Panic of 1907

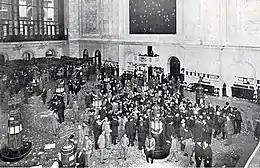
Floor of the New York Stock Exchange ("pictured in 1908")

Morgan summoned the presidents of the city's banks to his office. They started to arrive at 2 p.m.; Morgan informed them that as many as 50 stock exchange houses would fail unless $25 million was raised in 10 minutes. By 2:16 p.m., 14 bank presidents had pledged $23.6 million to keep the stock exchange afloat. The money reached the market at 2:30 p.m., in time to finish the day's trading, and by the 3 o'clock market close, $19 million had been loaned out. Disaster was averted. Morgan usually eschewed the press, but as he left his offices that night he made a statement to reporters: "If people will keep their money in the banks, everything will be all right".